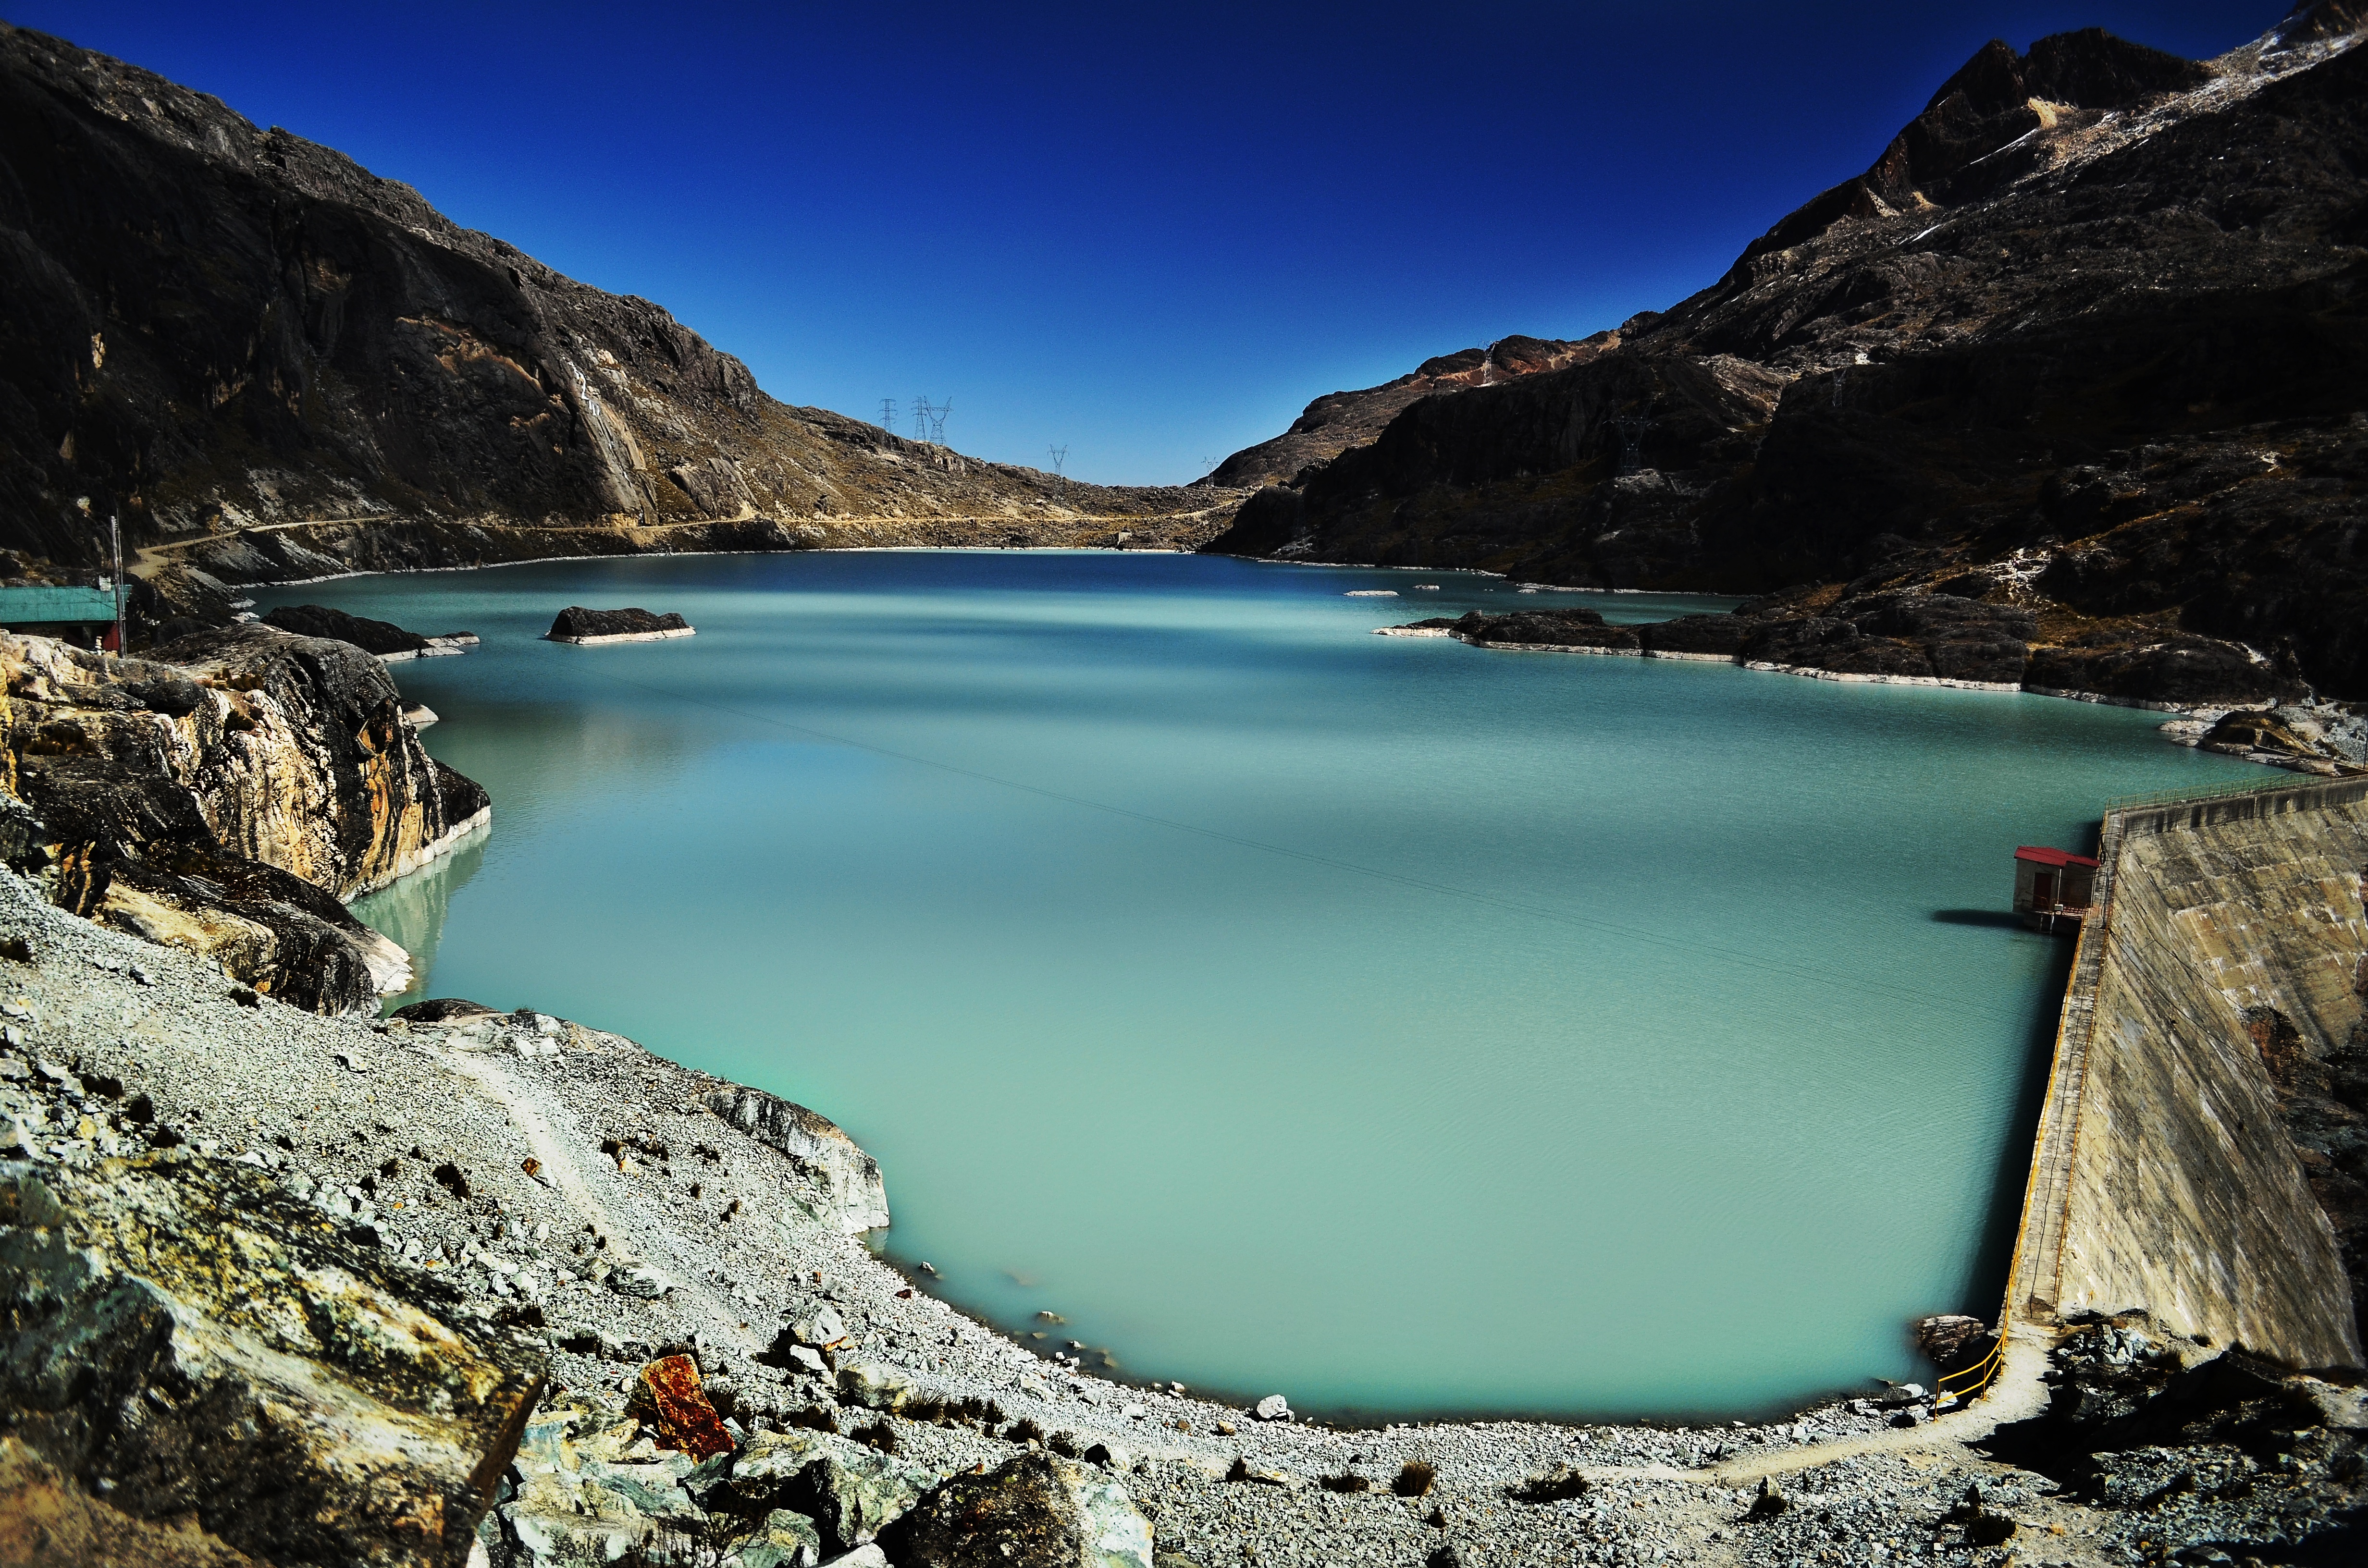
landscape, sea, coast, water, nature, rock, mountain, lake, mountain range, cove, reflection, bay, fjord, dam, reservoir, terrain, body of water, turquoise, loch, crater lake, cape